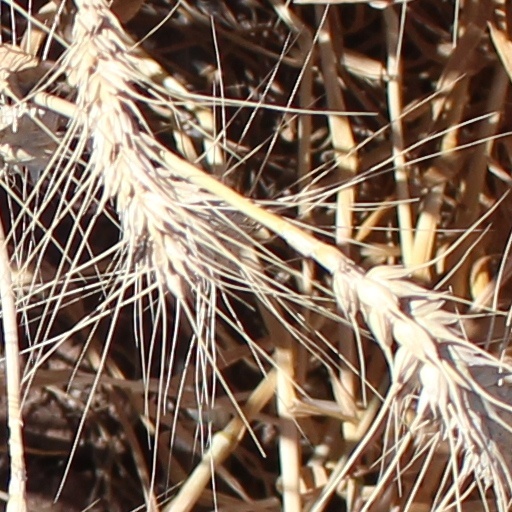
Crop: wheat